Mombello Psychiatric Hospital

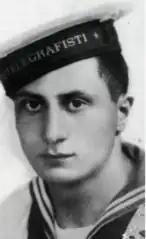

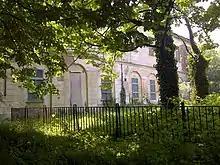
Mombello Psychiatric Asylum, April 10, 2019

The hospital was dissolved in two decades, between 1978 and 1999, due to a large number of patients. In the present, the facility is part of the Comune di Limbiate and the original property belongs to three different owners: Provincia di Monza e Brianza, the ASL of Monza e Brianza and the "G. Salvini" Hospital in Garbagnate. The first ones started separated initiatives of a re-functionalization process. The area belonging to the "G. Salvini" Hospital, 192.470 square meters, characterized by 22 buildings, is in a serious state of disrepair. In 2018 a project of restructuring the hospital was proposed by the students of the Polytechnic University of Milan. The aim of the project was the re-appropriation of the abandoned architectural heritage, using an innovative design, in order to make the structure valuable in terms of Historical and Social aspects. This included creating a museum in the "Gonzales" area of the asylum.